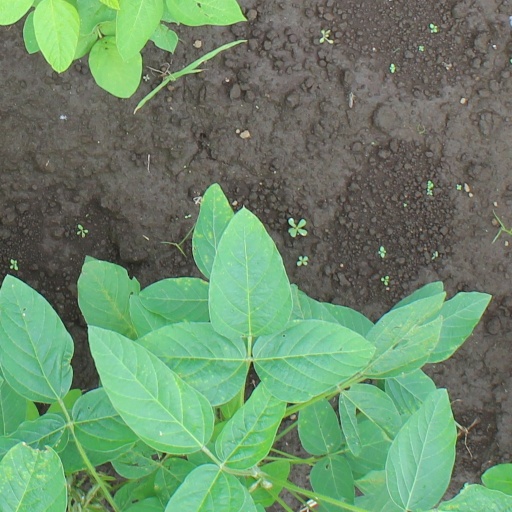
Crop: soybean